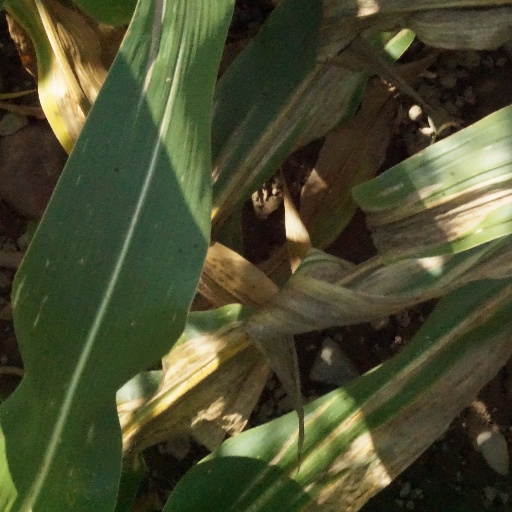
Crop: maize; corn